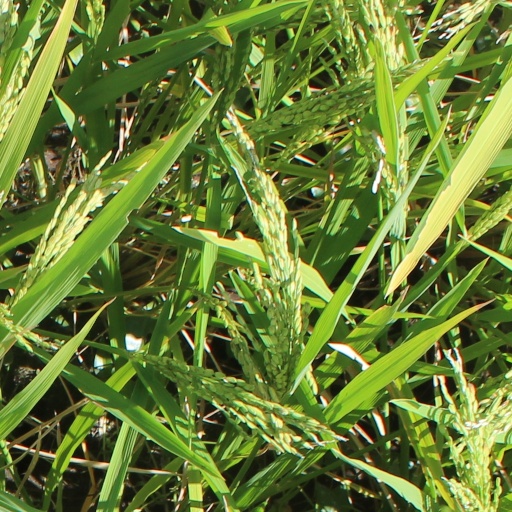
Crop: rice